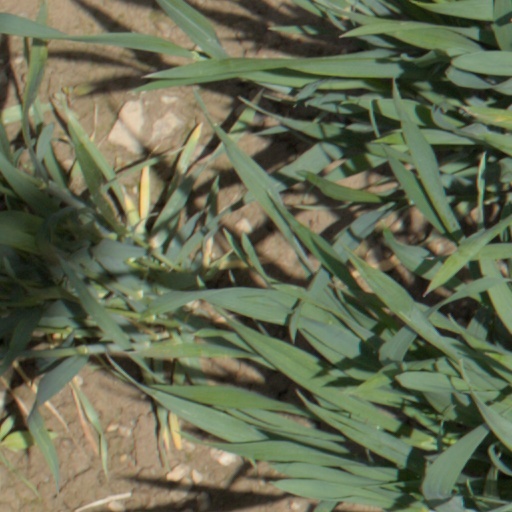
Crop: wheat